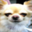
Label: dog